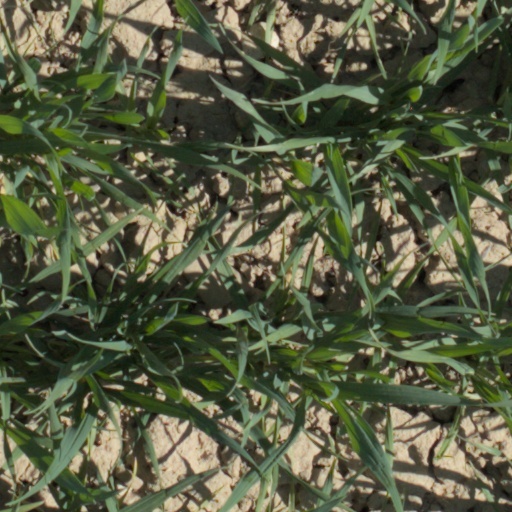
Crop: wheat